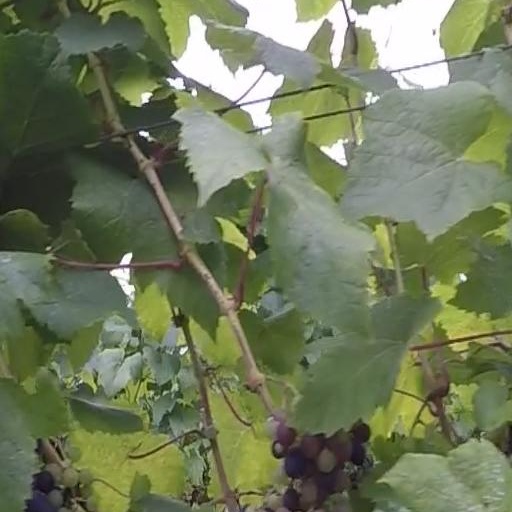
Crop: grape